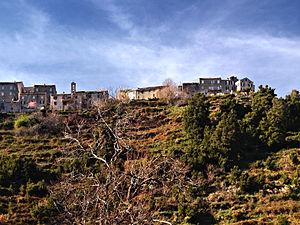
Quercitello est une commune française située dans la circonscription départementale de la Haute-Corse et le territoire de la collectivité de Corse. Le village appartient à la piève d'Ampugnani, en Castagniccia.